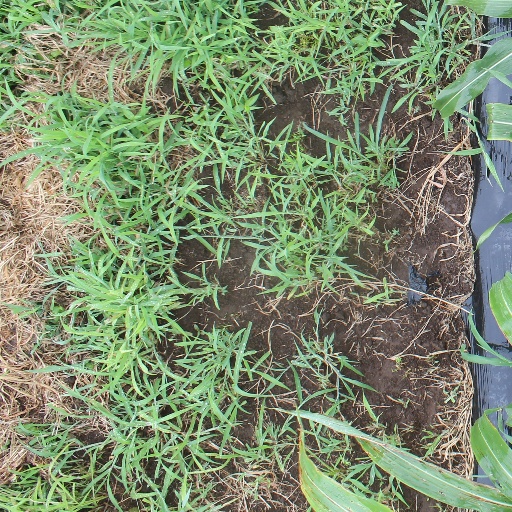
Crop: sorghum